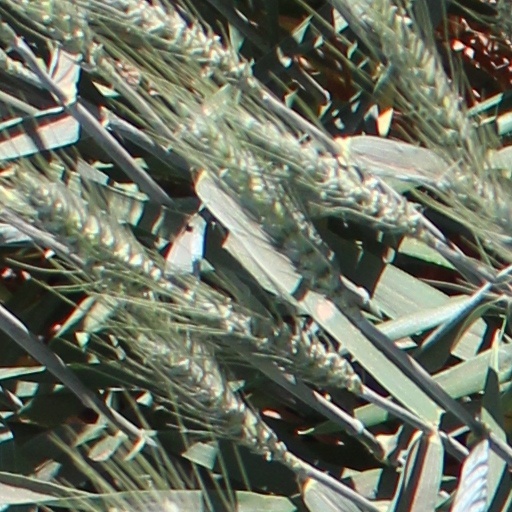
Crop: wheat